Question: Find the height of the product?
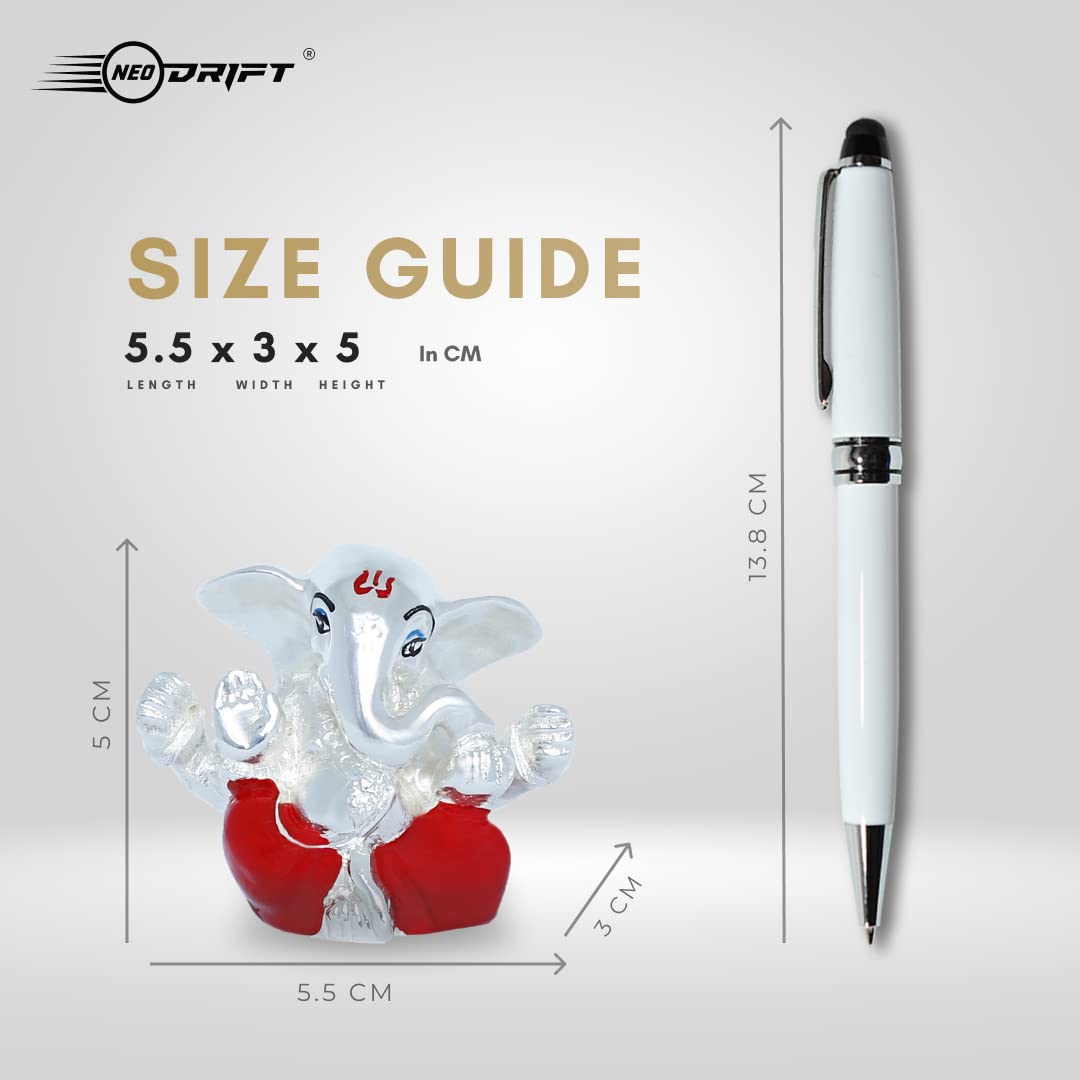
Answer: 13.8 centimetre